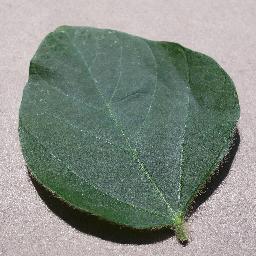
Label: Soybean___healthy